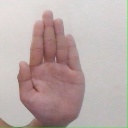
अक्षर: ध